ADC Airlines Flight 053

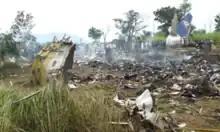
The crash site

ADC Airlines Flight 053 (ADK053) was a scheduled passenger flight operated by ADC Airlines from Nigeria's capital of Abuja to Sokoto. On 29 October 2006, the Boeing 737-2B7 crashed onto a corn field shortly after take-off from Nnamdi Azikiwe International Airport in Abuja, killing 96 out of 105 people on board.